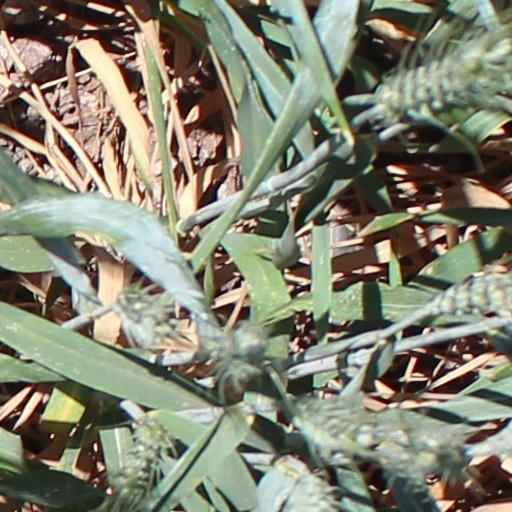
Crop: wheat